Einsiedeln

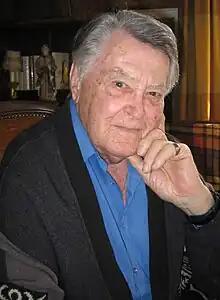
Artur Beul, 2007

The village of Einsiedeln is a popular tourist destination in central Switzerland. The Benedictine Einsiedeln Abbey, located within the village, is considered one of the most important Roman Catholic pilgrimage sites in Europe and is called "the most important place of pilgrimage dedicated to the Virgin Mary in Switzerland". In addition to the Abbey, Einsiedeln is also a popular destination for sports year round. The village has 3 ski areas which include lifts as well as ski jumps.